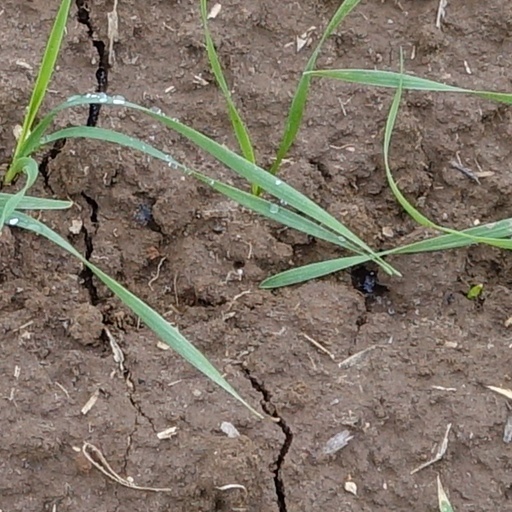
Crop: wheat